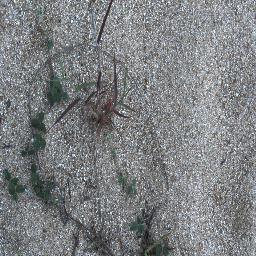
Label: negative